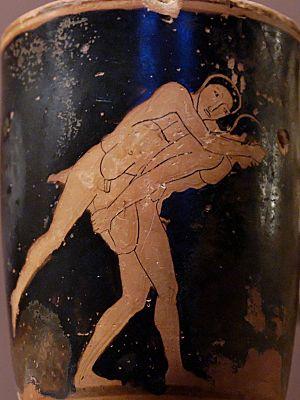
Garçons jouant à l’éphedrismos. Lécythe attique à figures rouges, 475-450 av. J.-C. Provenance